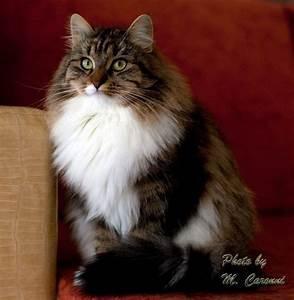
cat